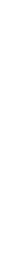
all - in - one beard , hair & body trimmer